Adventure Time season 6

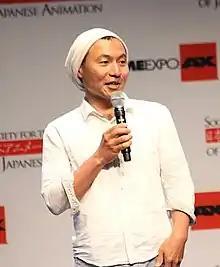
Japanese guest animator Masaaki Yuasa directed the episode "Food Chain". The episode was a critical success.

On January 28, 2013, during the middle of the show's fifth season, Cartoon Network officially announced that the show had been renewed for a sixth season. In July 2013, storyboard artist Jesse Moynihan revealed that production for the sixth season had begun. This season's episodes were produced in a process similar to those of the previous seasons' episodes. Each episode was outlined in two-to-three pages that contained the necessary plot information. These outlines were then handed to storyboard artists, who created full storyboards. Design and coloring were done at Cartoon Network Studios in Burbank, California, and animation was handled overseas in South Korea by Rough Draft Korea and Saerom Animation. While almost all of the animation for the show is done through these studios, two episodes were written and animated entirely by guest animators. The first, "Food Chain", was helmed by noted Japanese animator Masaaki Yuasa, and was entirely animated by Yuasa's own studio. The second, "Water Park Prank", was directed by David Ferguson.